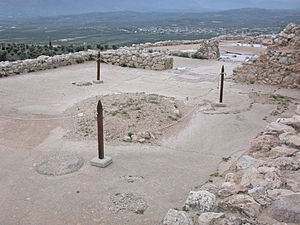
Megaron
Rester af en megaron i Mykene
Megaron er en klassisk arkitektonisk grundform eller plantype for bygninger fra minoisk-mykensk kultur. Det er et kvadratisk eller rektangulært rum, almindeligvis med fire søjler, som bærer Taget og med sidevægge, som skyder frem og danner en portal.